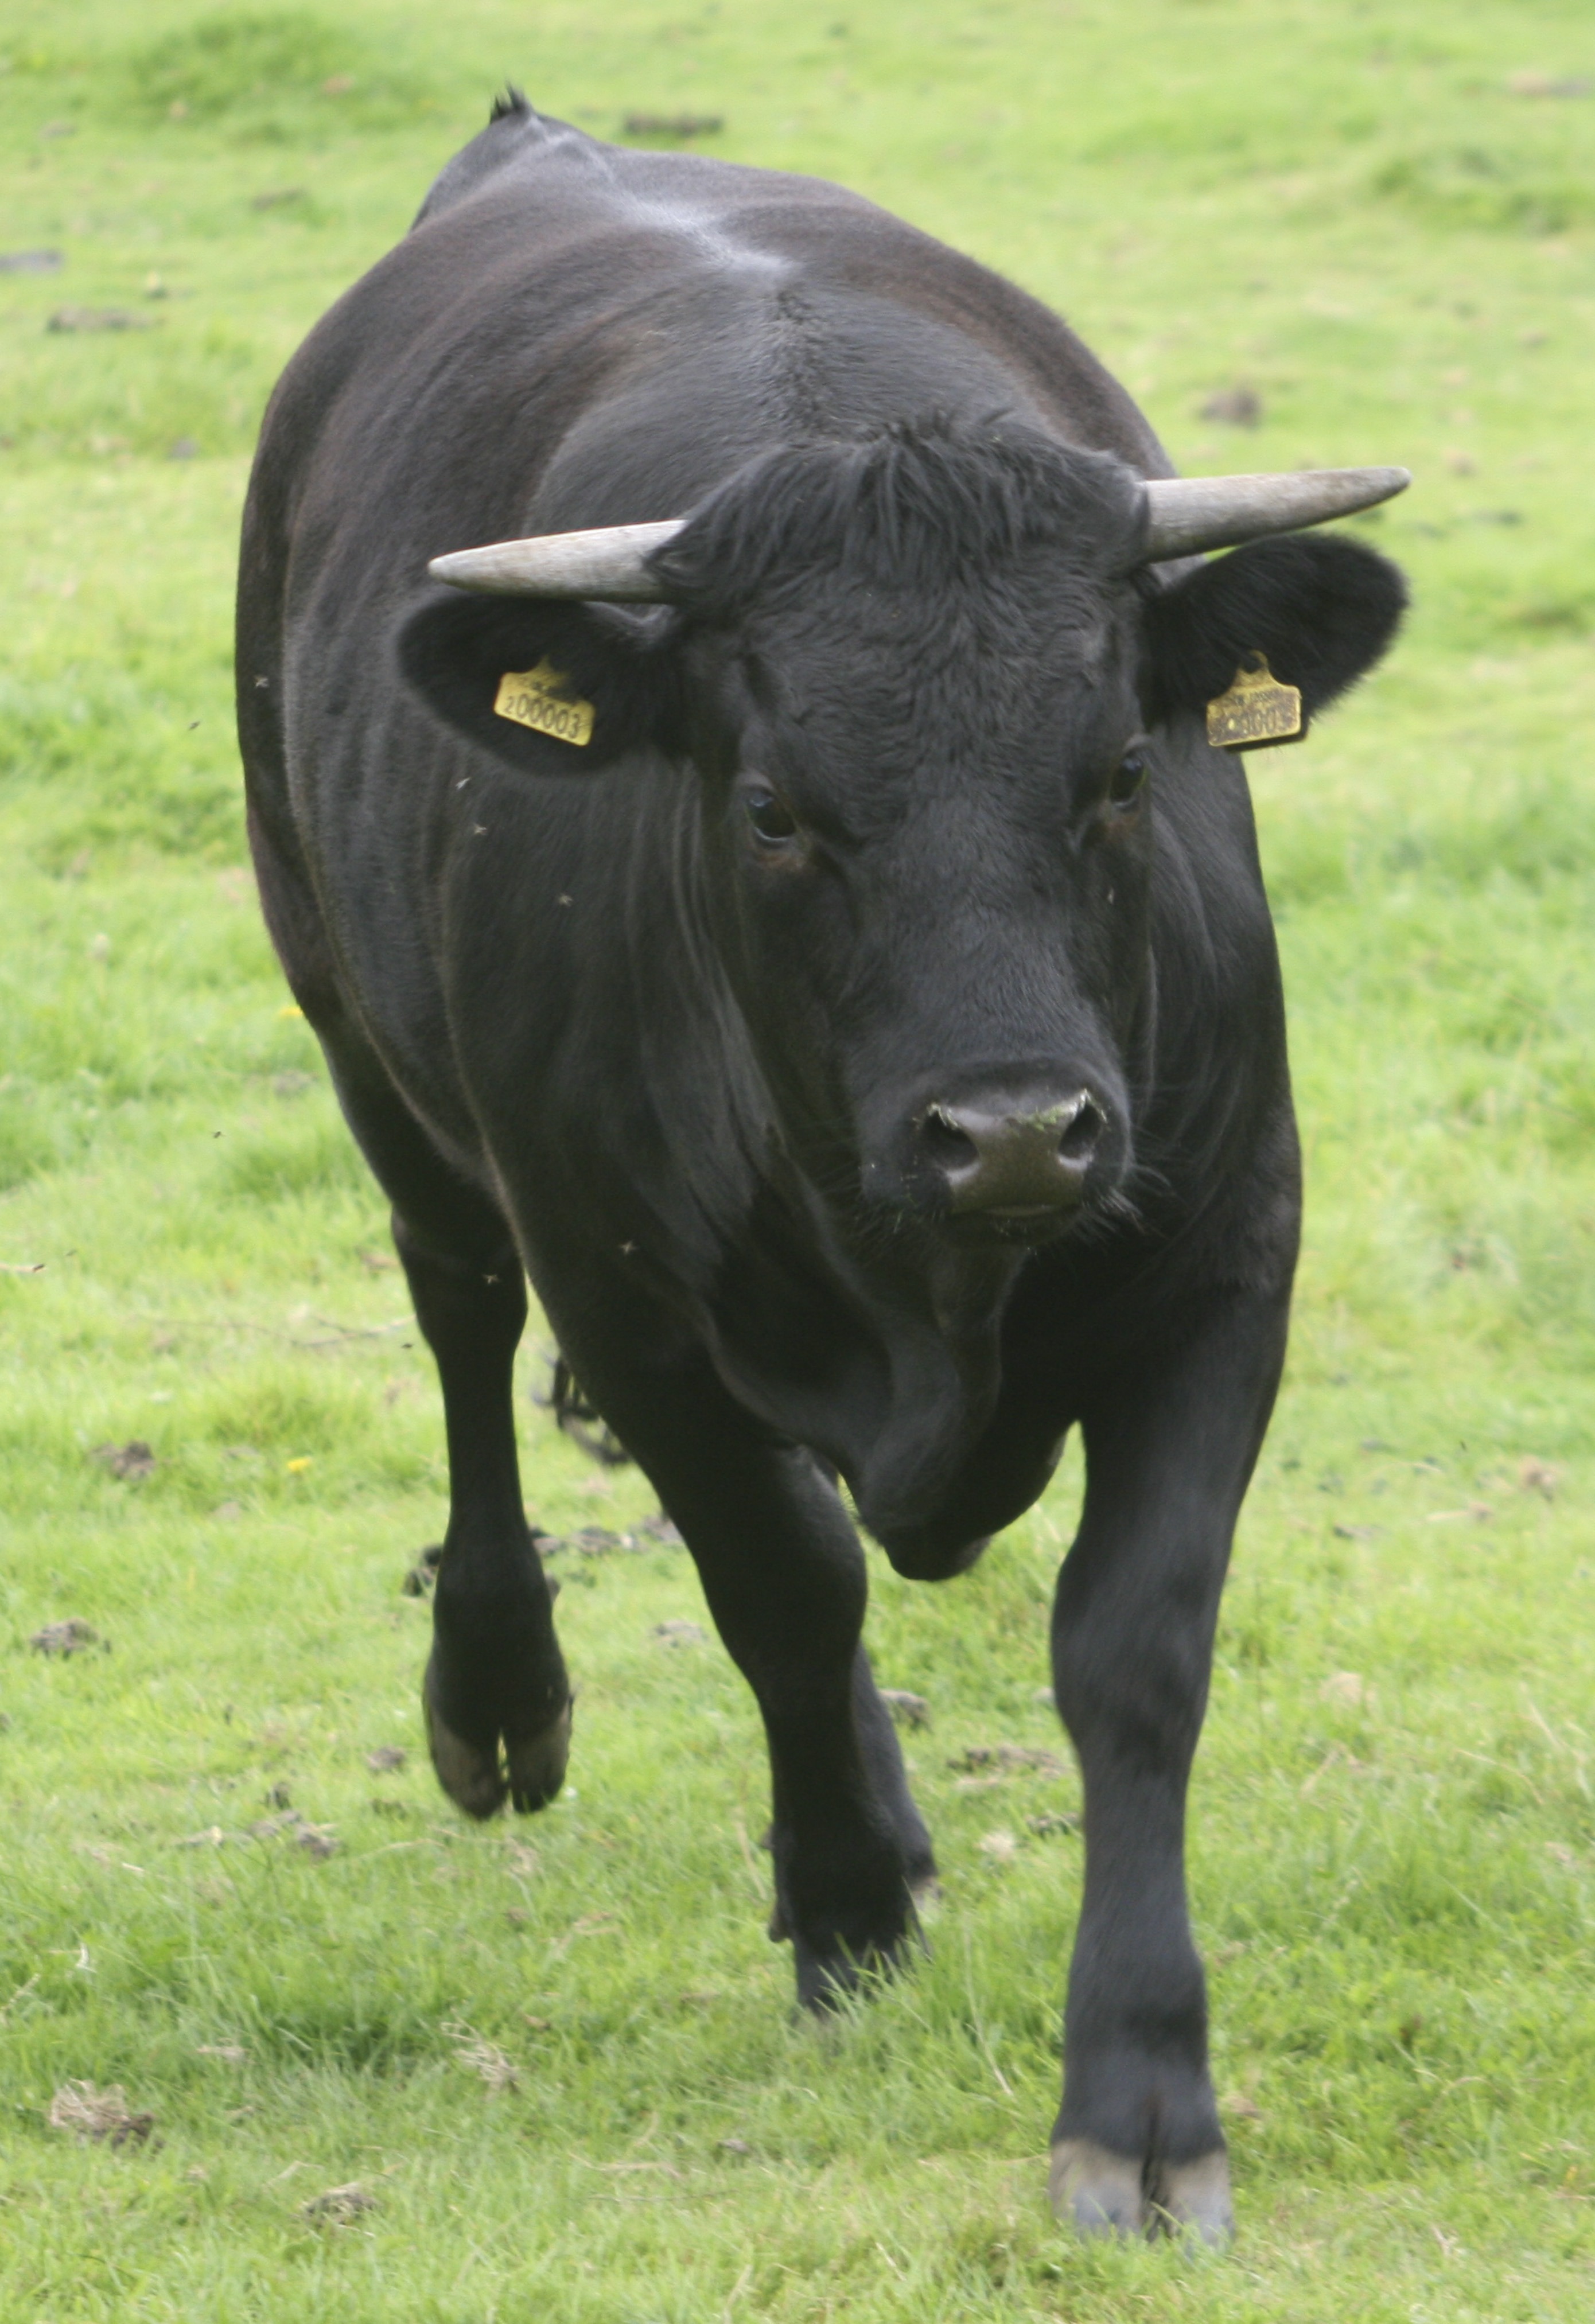
farm, running, animal, horn, cattle, pasture, grazing, livestock, ranch, mammal, stallion, black, bull, vertebrate, charging, horns, ox, water buffalo, dairy cow, cattle like mammal, cow goat family